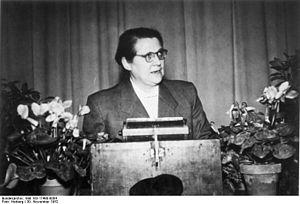
Helene Wessel est une femme politique allemande.